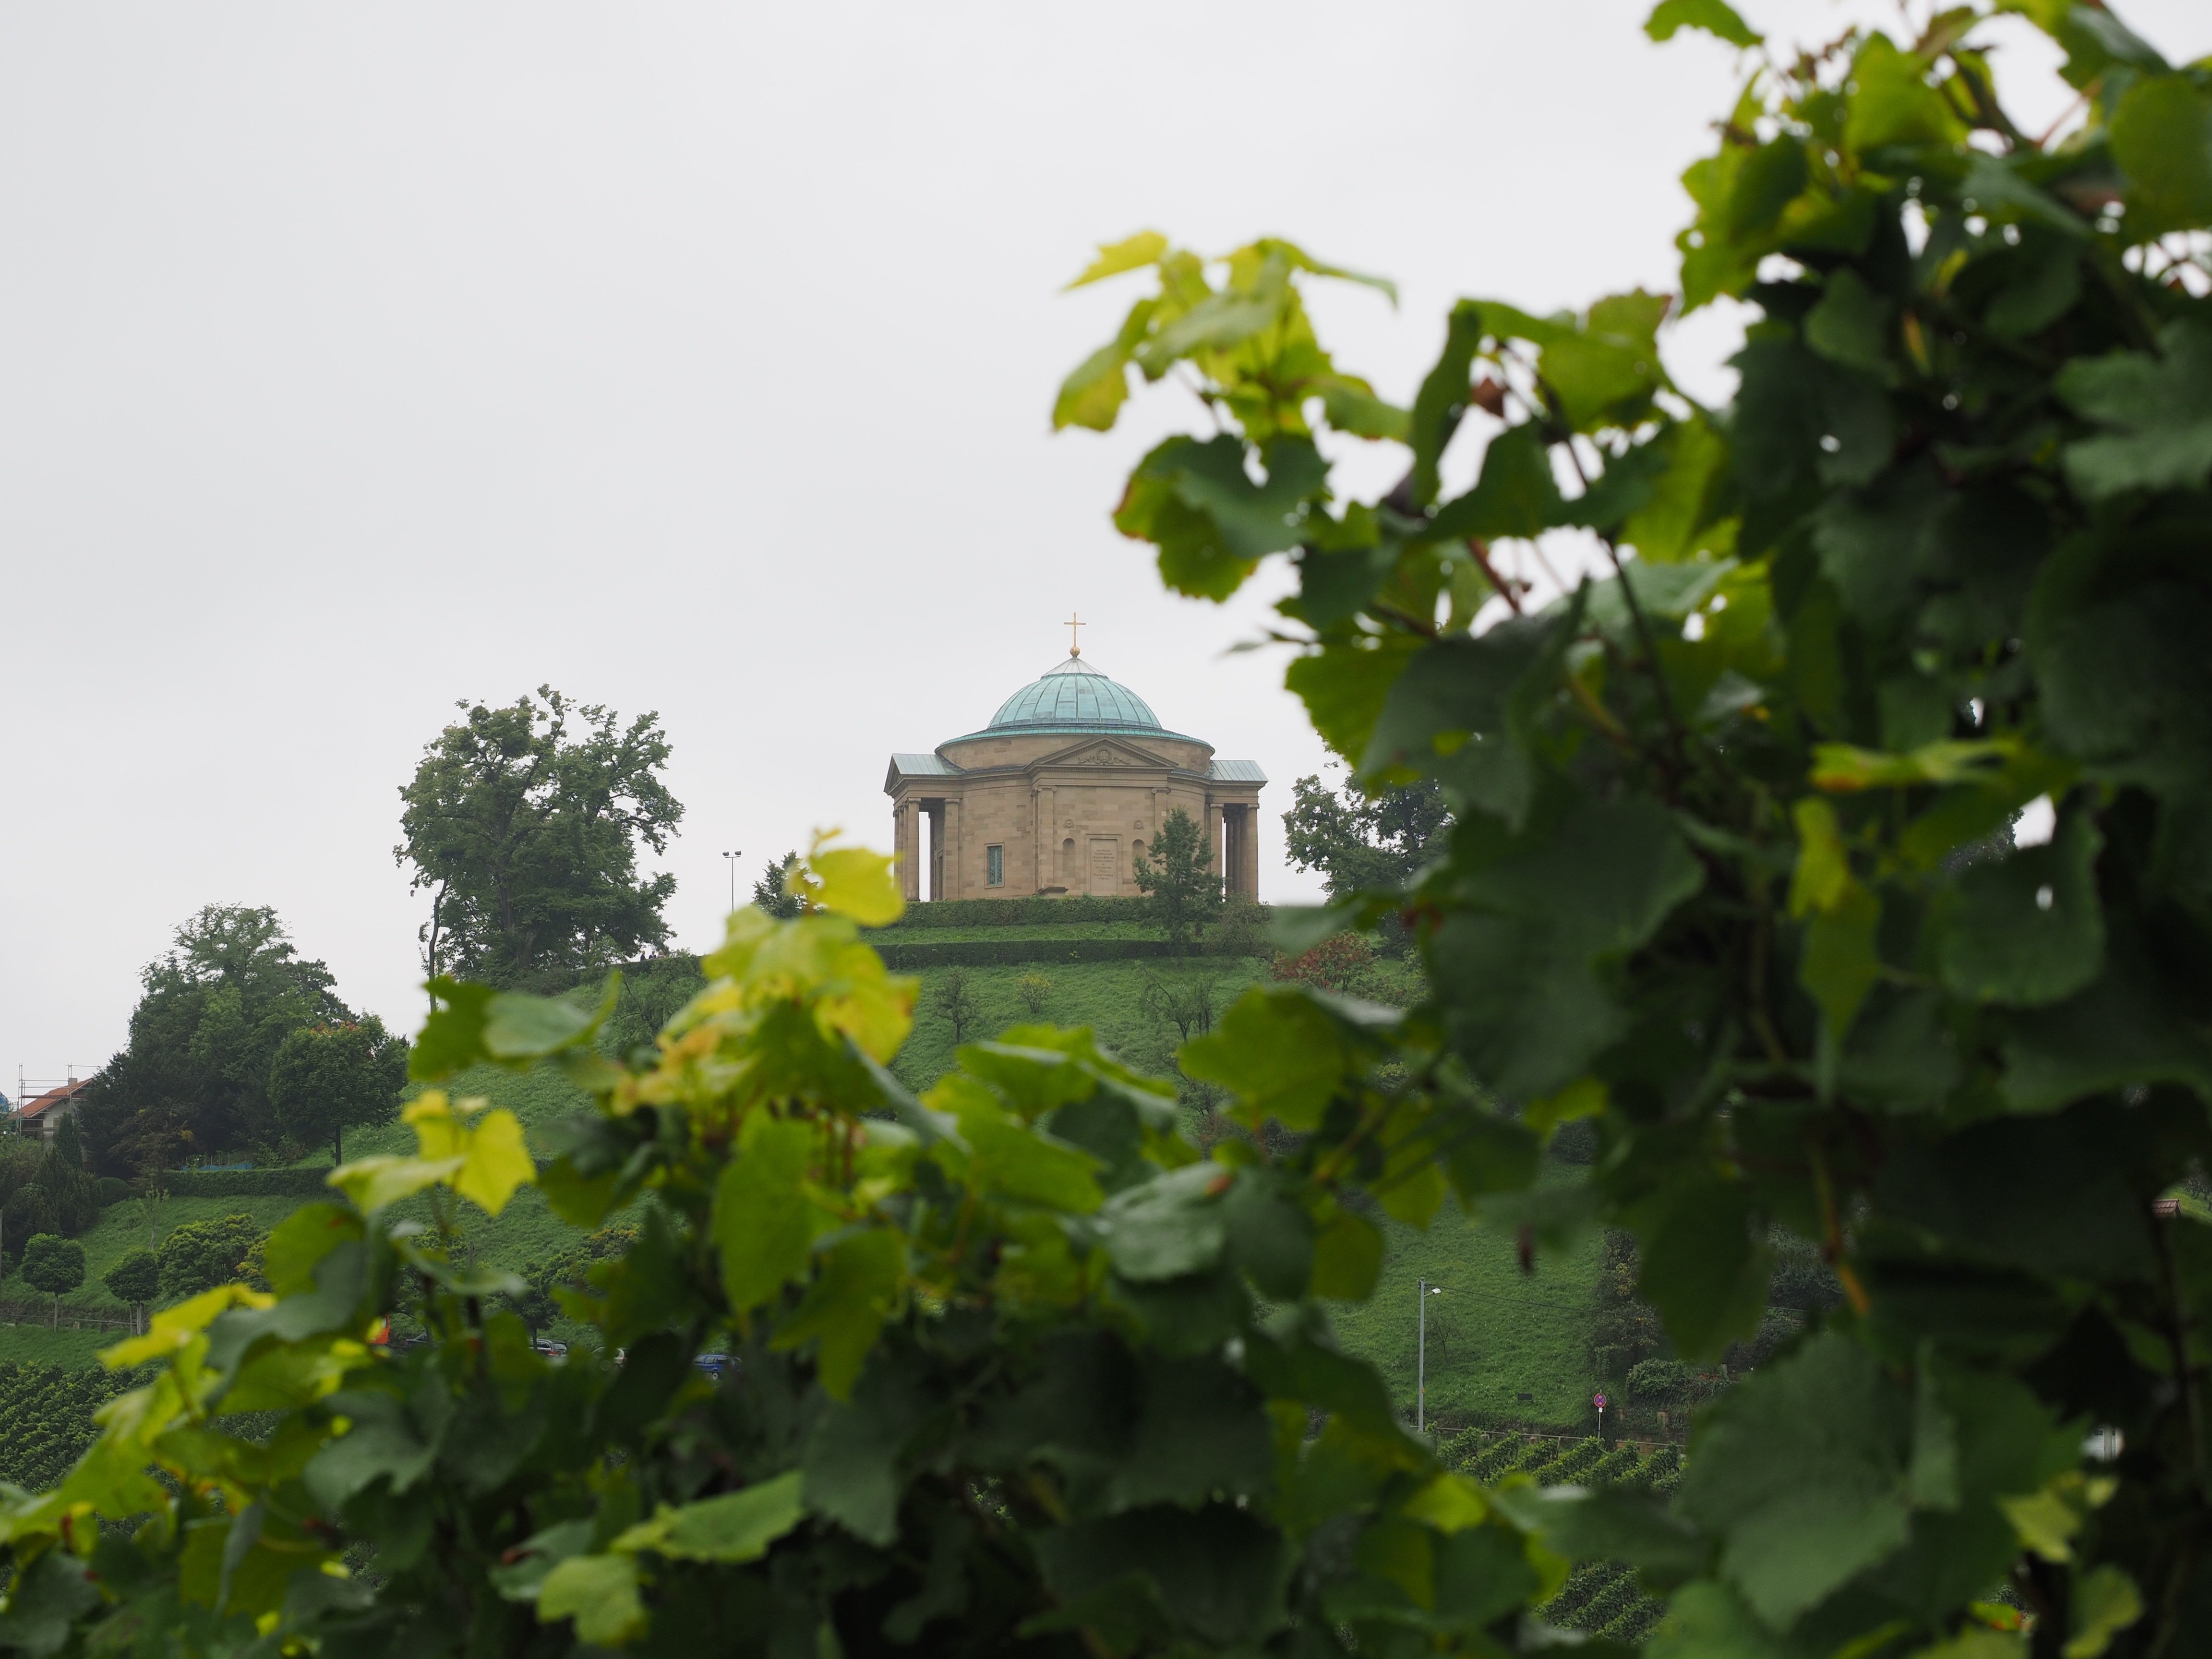
tree, plant, grape, vineyard, flower, monument, green, produce, chapel, agriculture, garden, places of interest, grave, stuttgart, mausoleum, rural area, flowering plant, vitis, w rttemberg, rotenberg, grave chapel on the spice, funeral chapel, land plant, grapevine family